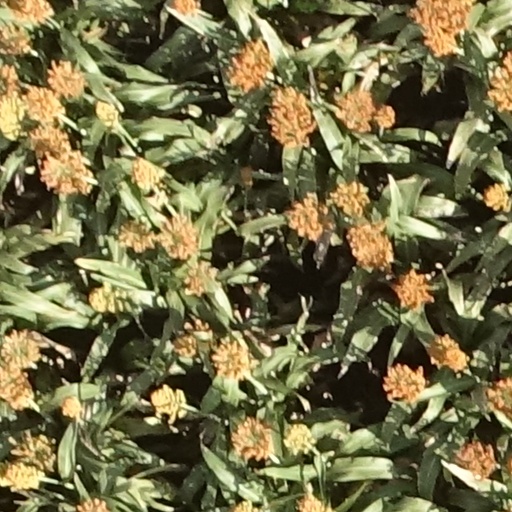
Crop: sorghum